Wallace Hartley

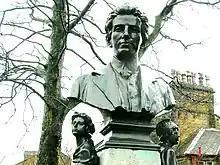
Bust of Wallace Hartley in Albert Road, Colne, Lancashire

Hartley's body was recovered by the "Mackay–Bennett" almost two weeks after the sinking. Several press reports confirmed that Wallace was found "fully dressed with his music case strapped to his body".